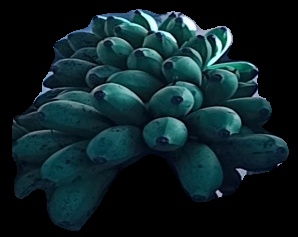
Variety: rasbale
Grade: grade2